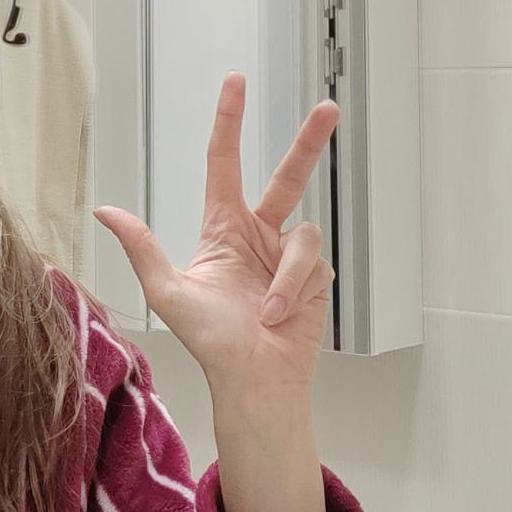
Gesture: three2